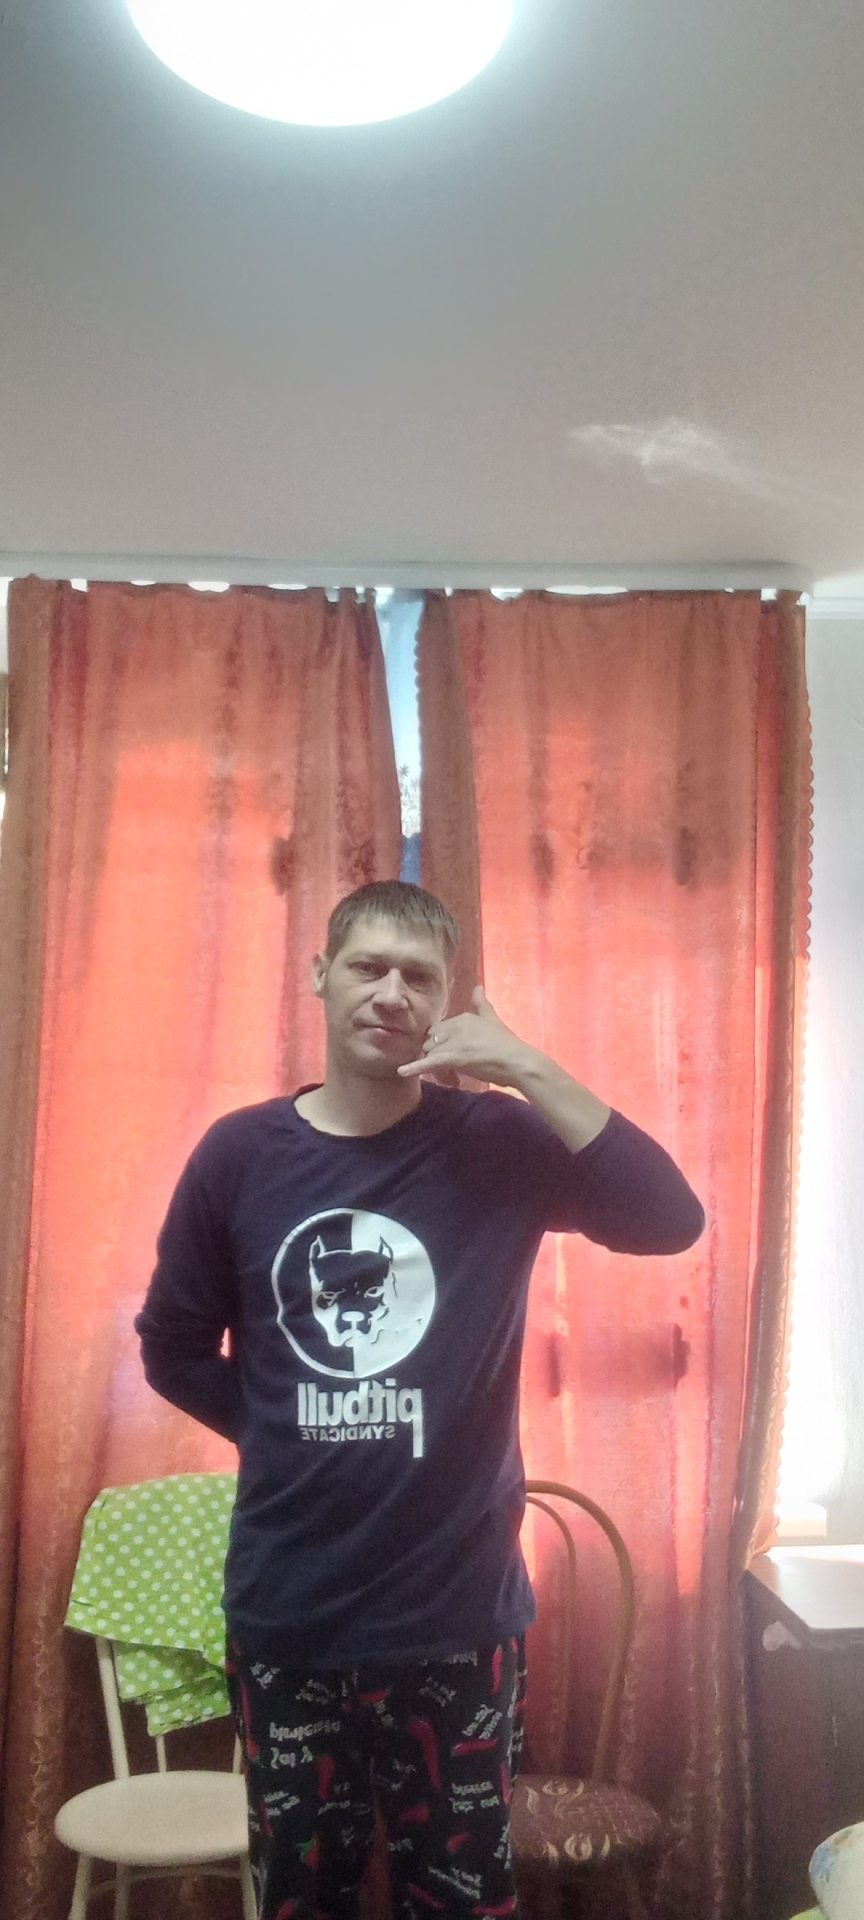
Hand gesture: call